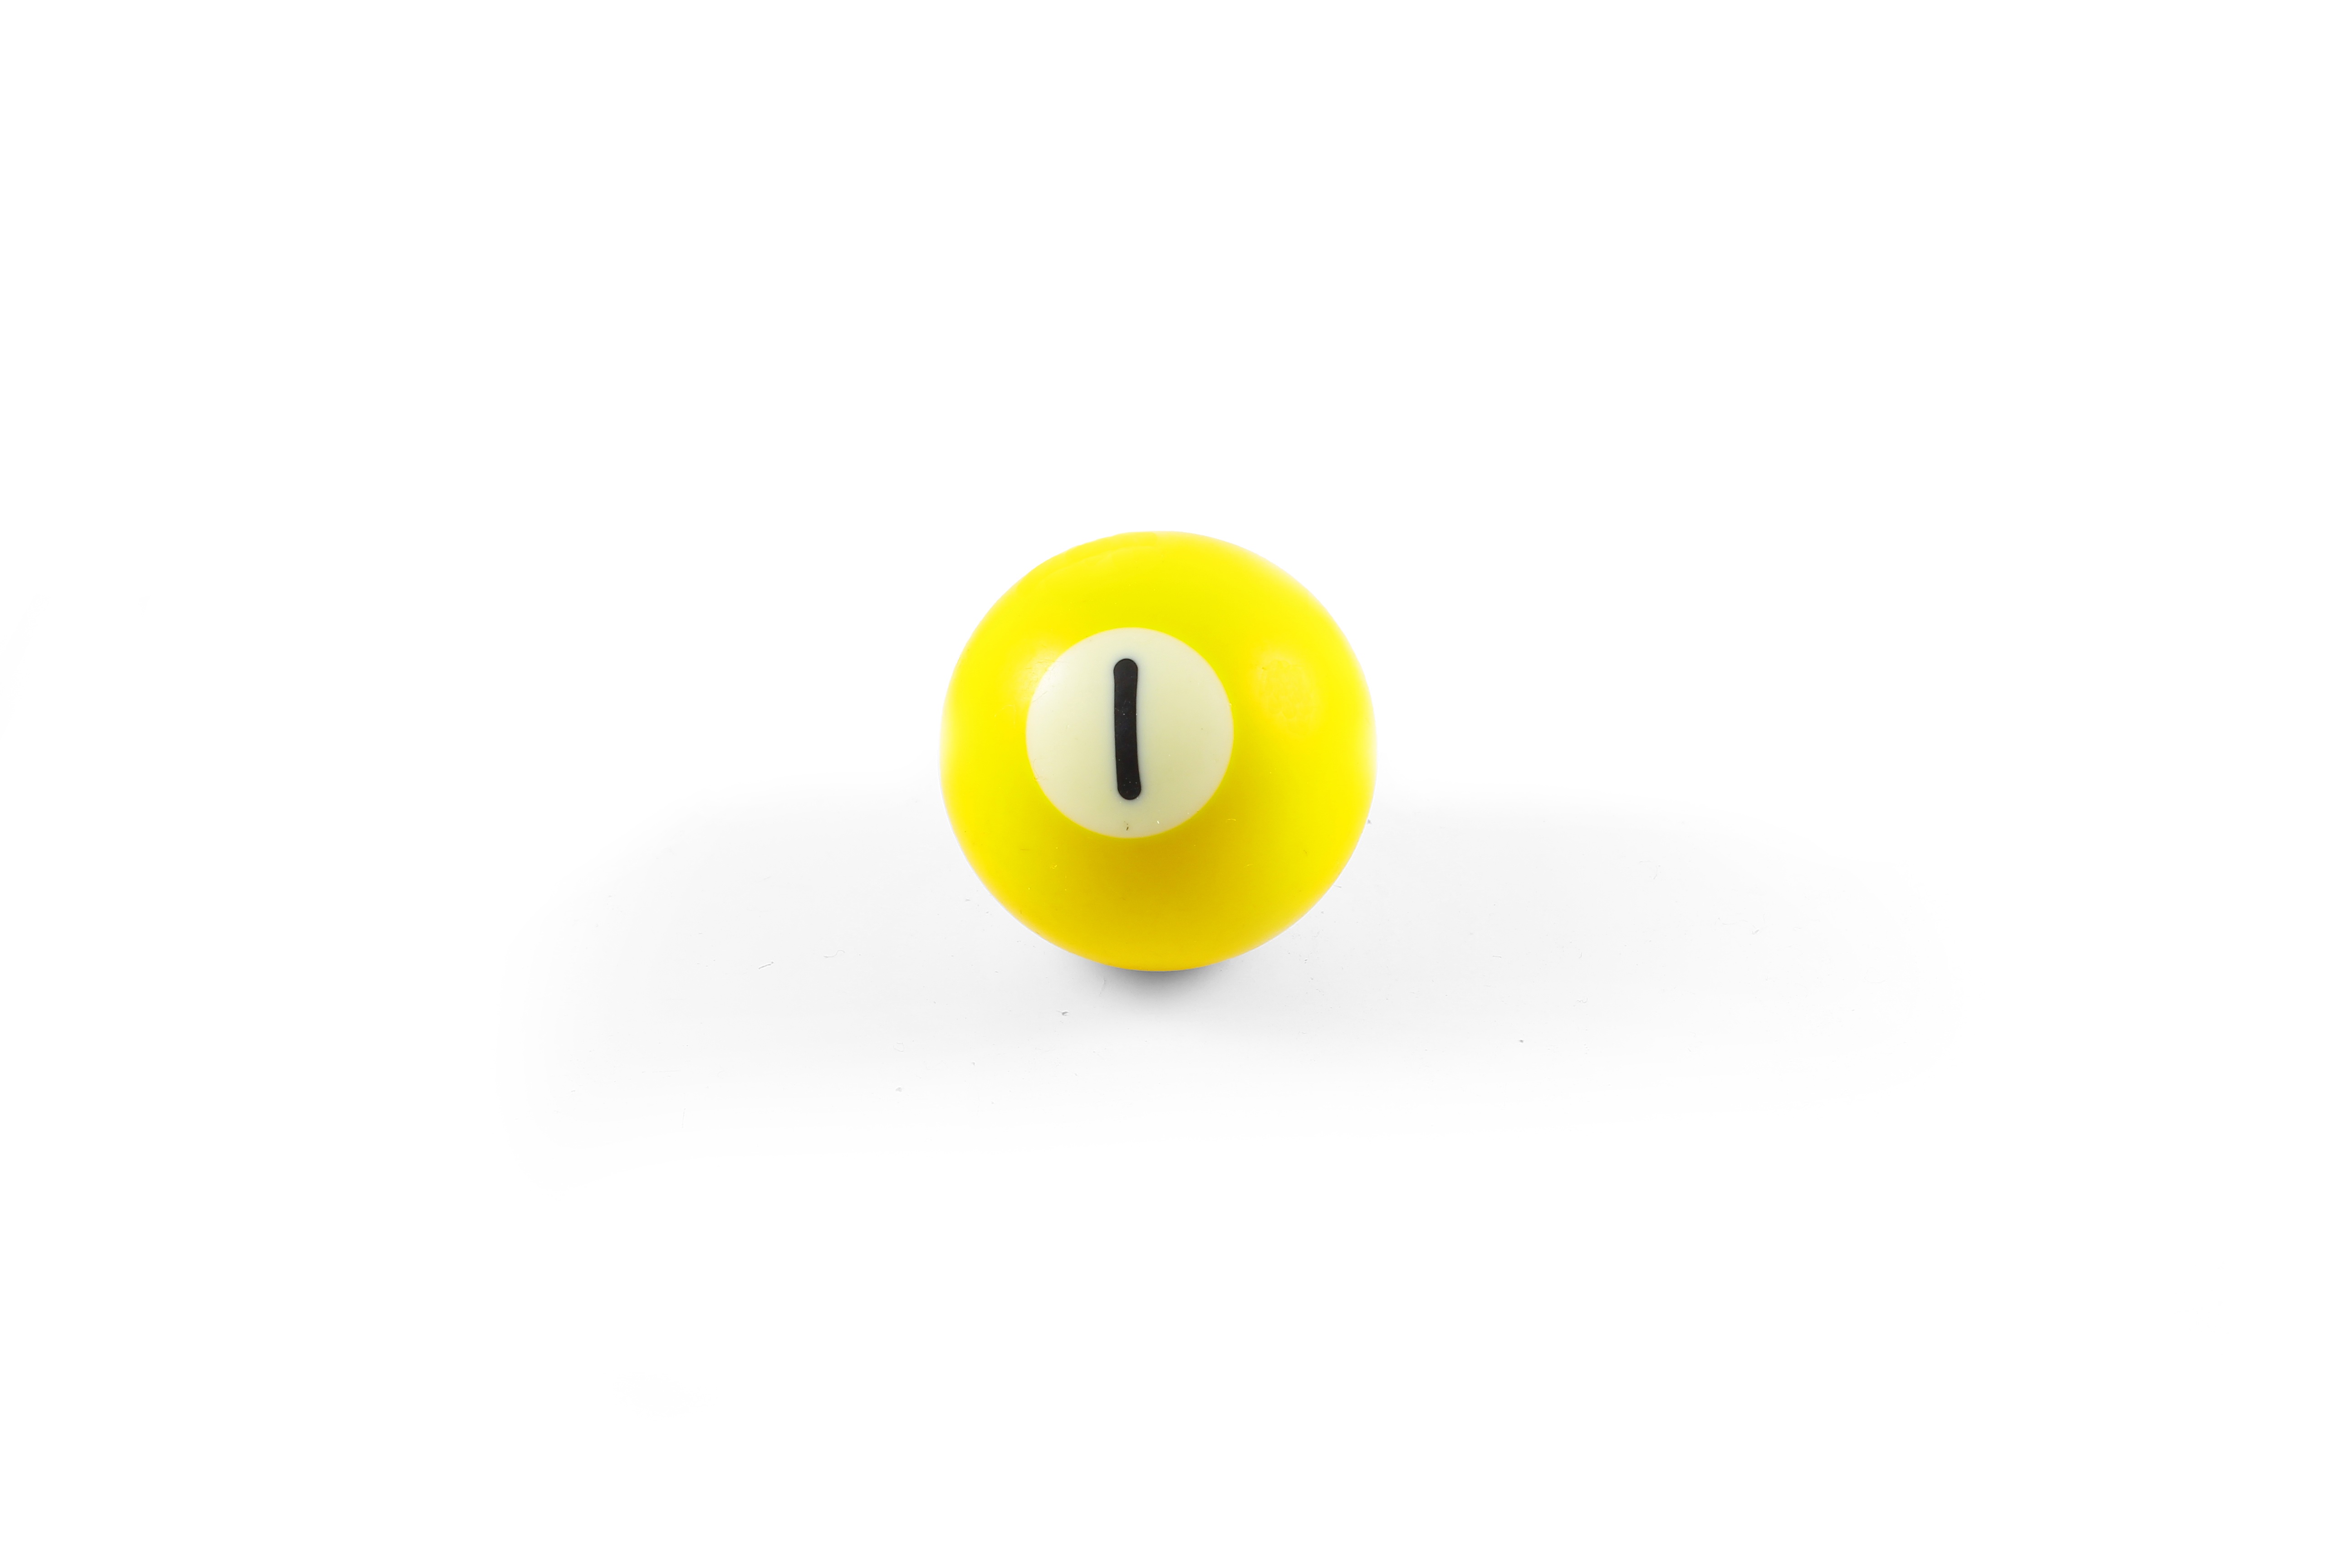
white, game, play, number, isolated, recreation, pool, symbol, macro, studio, object, yellow, closeup, leisure, close, circle, life, sports equipment, cutout, indoors, one, sports, ball, 1, still, over, hobby, snooker, smiley, billiard, billiard ball